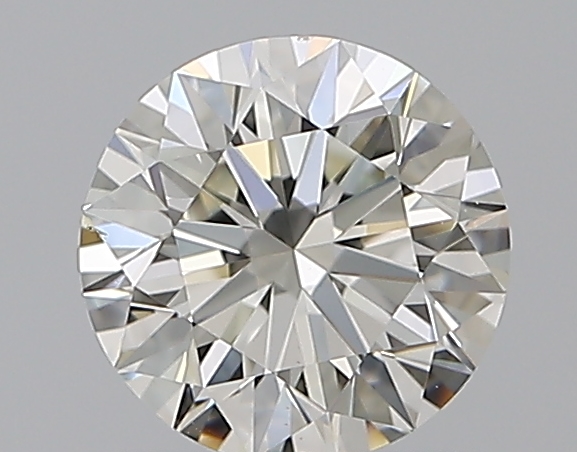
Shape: round
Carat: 0.9
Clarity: VS2
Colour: J
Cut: EX
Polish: EX
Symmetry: EX
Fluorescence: N
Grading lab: GIA
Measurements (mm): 6.12 x 6.16 x 3.84